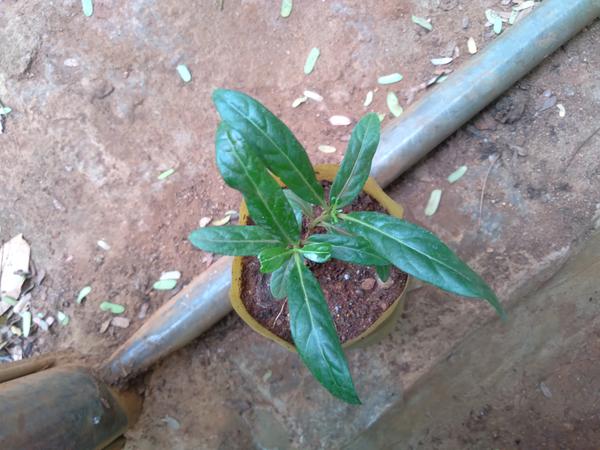
Plant: Nooni